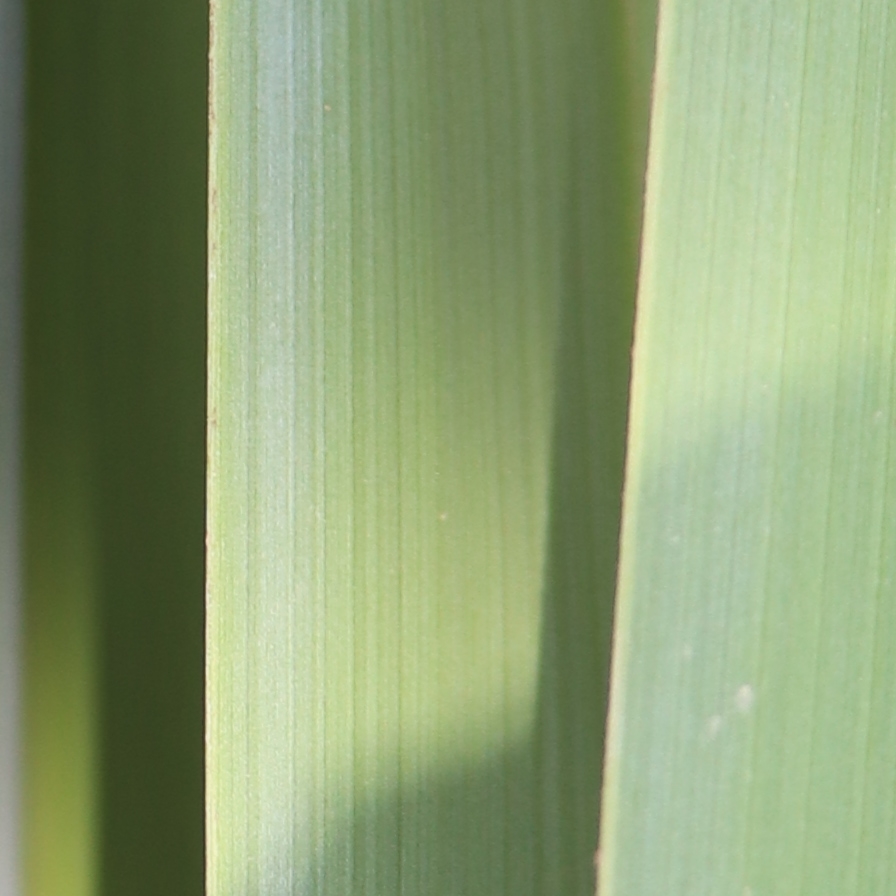
Label: Healthy